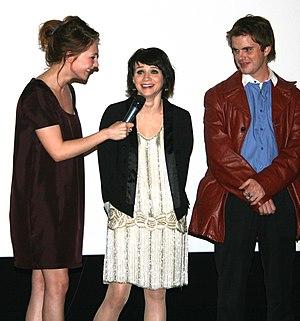
Carice van Houten, Charlene McKenna et Sean Stewart à l'avant-première de Dorothy diffusée à l'UGC Ciné Cité Bercy, à Paris.
Charlene McKenna est une actrice irlandaise née le 26 mars 1984 à Glaslough.
L’UGC Ciné Cité Bercy est un multiplexe parisien situé au nᵒ 2 de la cour Saint-Émilion, dans le 12ᵉ arrondissement de Paris et plus précisément dans le quartier administratif de Bercy. Il compte 18 salles et 4392 fauteuils.